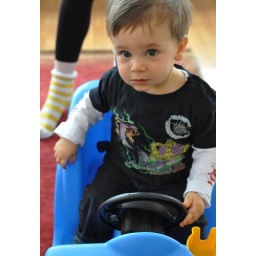
Many hours were spent pushing my nephew around the house in this car over the course of my visit.